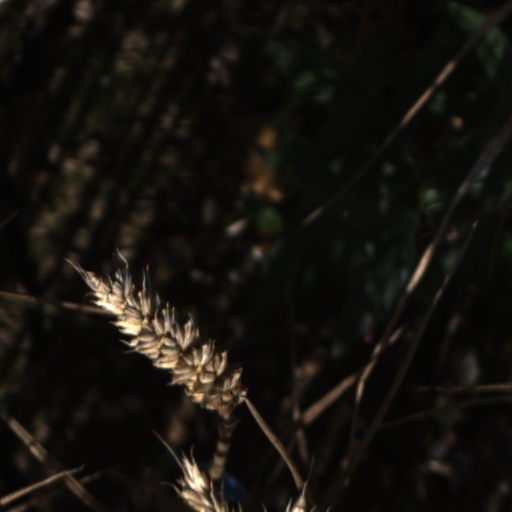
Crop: wheat